Waitākere, New Zealand

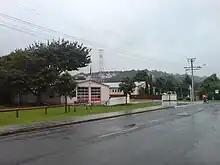
The fire station in Waitakere, near Waitakere railway station.

Waitākere had a population of 1,812 in the 2023 New Zealand census, a decrease of 6 people (−0.3%) since the 2018 census, and an increase of 138 people (8.2%) since the 2013 census. There were 906 males, 900 females and 9 people of other genders in 612 dwellings. 2.8% of people identified as LGBTIQ+. The median age was 41.7 years (compared with 38.1 years nationally). There were 360 people (19.9%) aged under 15 years, 282 (15.6%) aged 15 to 29, 933 (51.5%) aged 30 to 64, and 237 (13.1%) aged 65 or older.